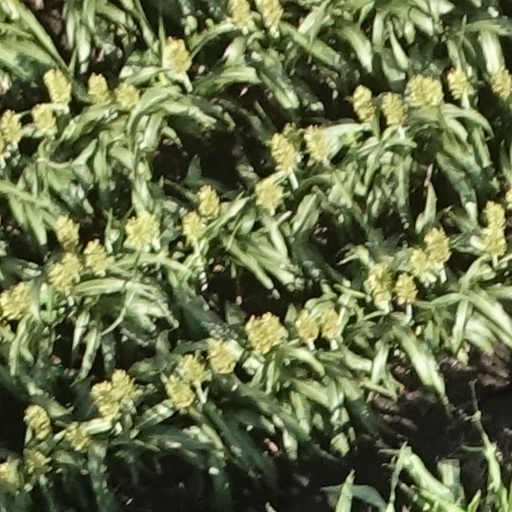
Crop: sorghum